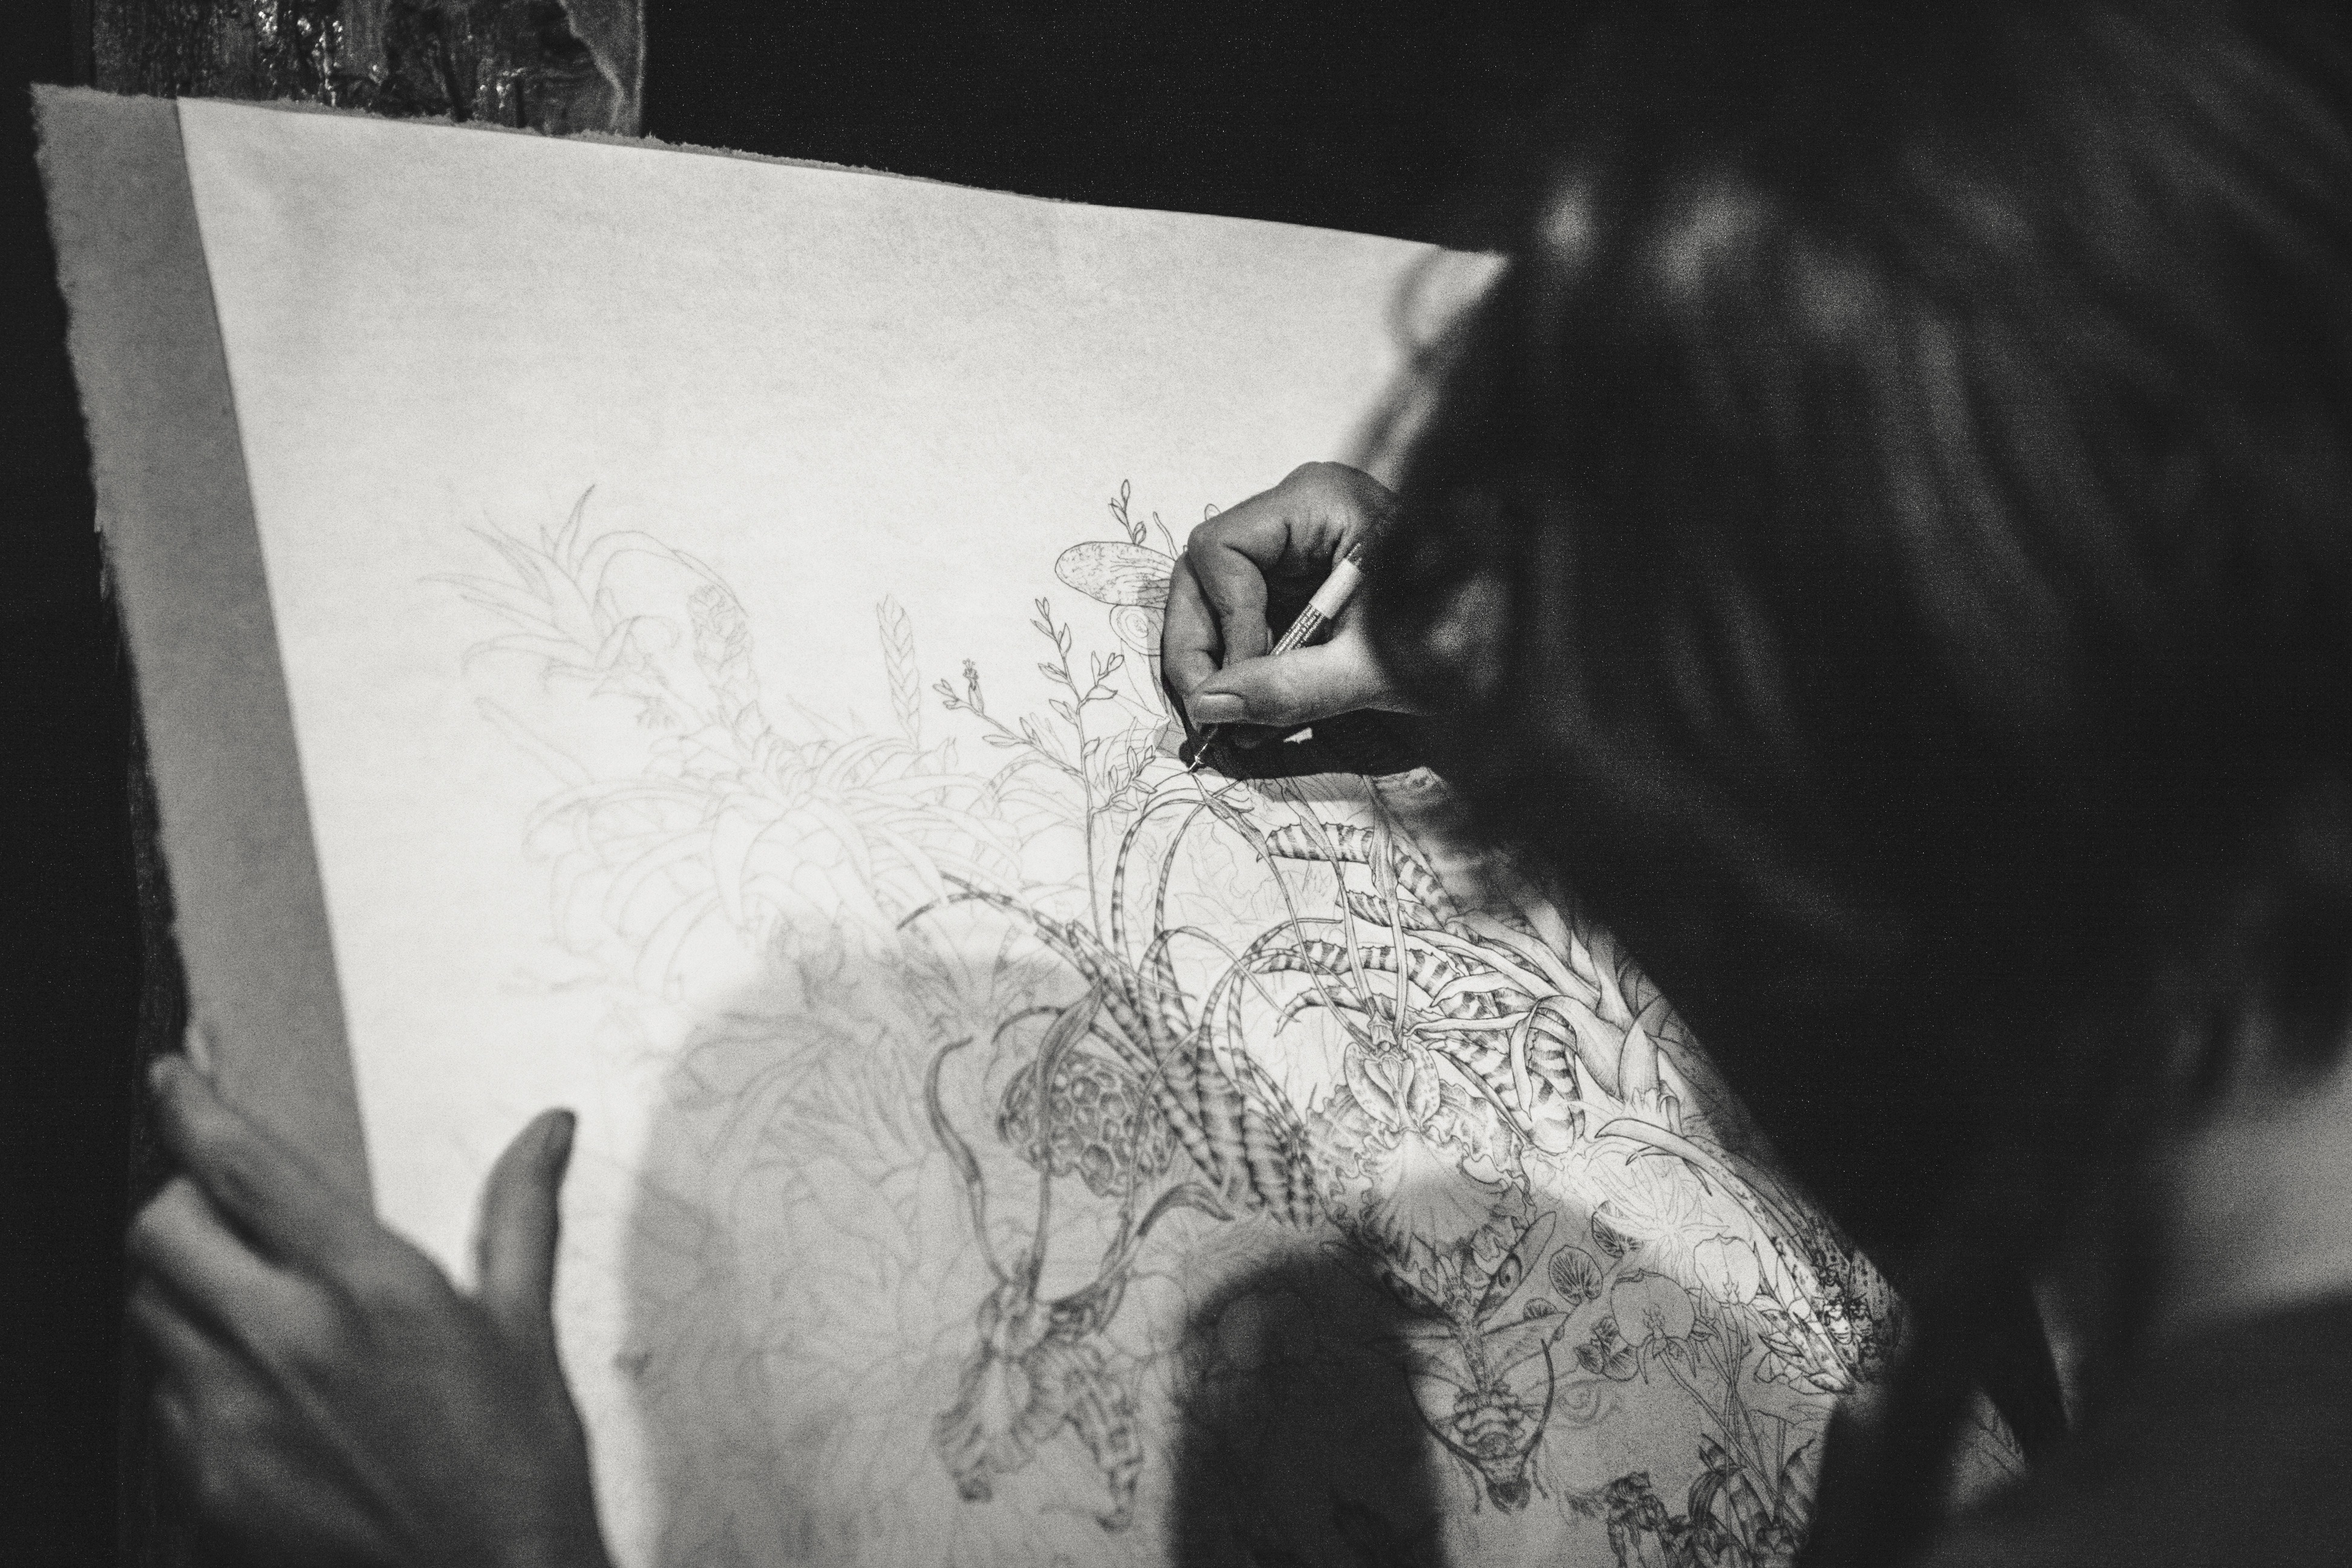
creative, black and white, girl, white, photography, portrait, artistic, artist, darkness, craft, black, monochrome, artwork, art, drawing, creativity, head, picture, photograph, draw, emotion, hobby, canvas, monochrome photography